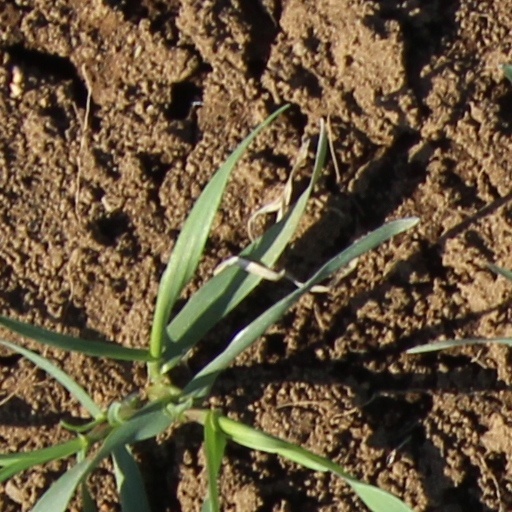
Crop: wheat